George Clooney

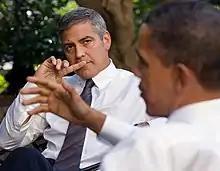
Clooney discusses Sudan with President Barack Obama at the White House in October 2010

Clooney is involved with Not On Our Watch Project, an organization that focuses global attention and resources to stop and prevent mass atrocities, along with Brad Pitt, Matt Damon, Don Cheadle, David Pressman and Jerry Weintraub. In February 2009, he visited Goz Beida, Chad, with "New York Times" columnist Nicholas D. Kristof. In January 2010, he organized the telethon "", which collected donations for the 2010 Haiti earthquake victims.